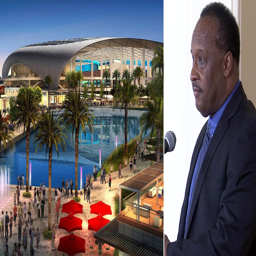
politician said the city expects to be named the host during an event .